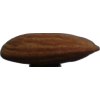
Label: almonds